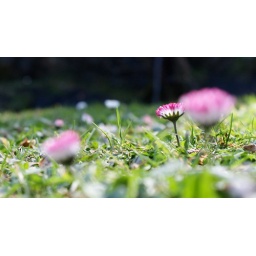
flowers in the window